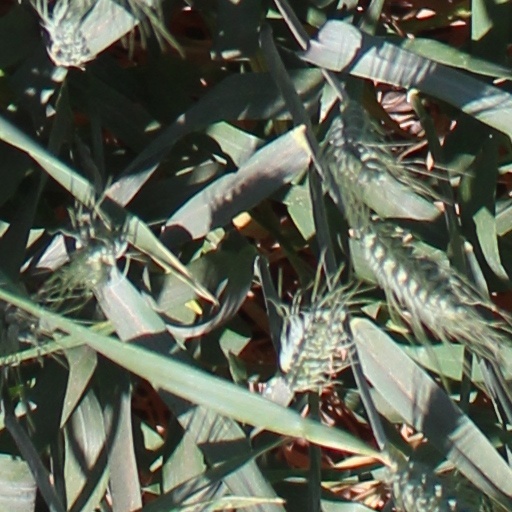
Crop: wheat